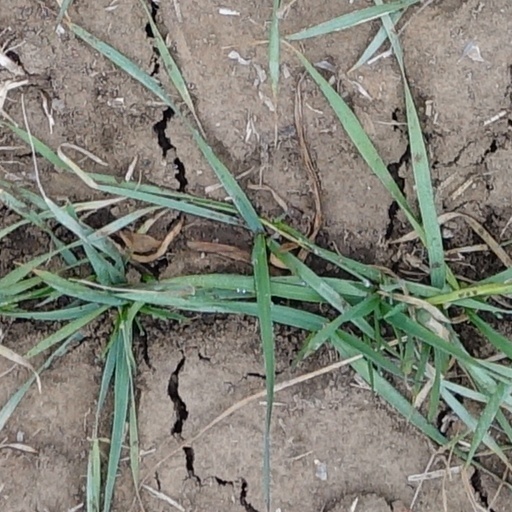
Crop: wheat